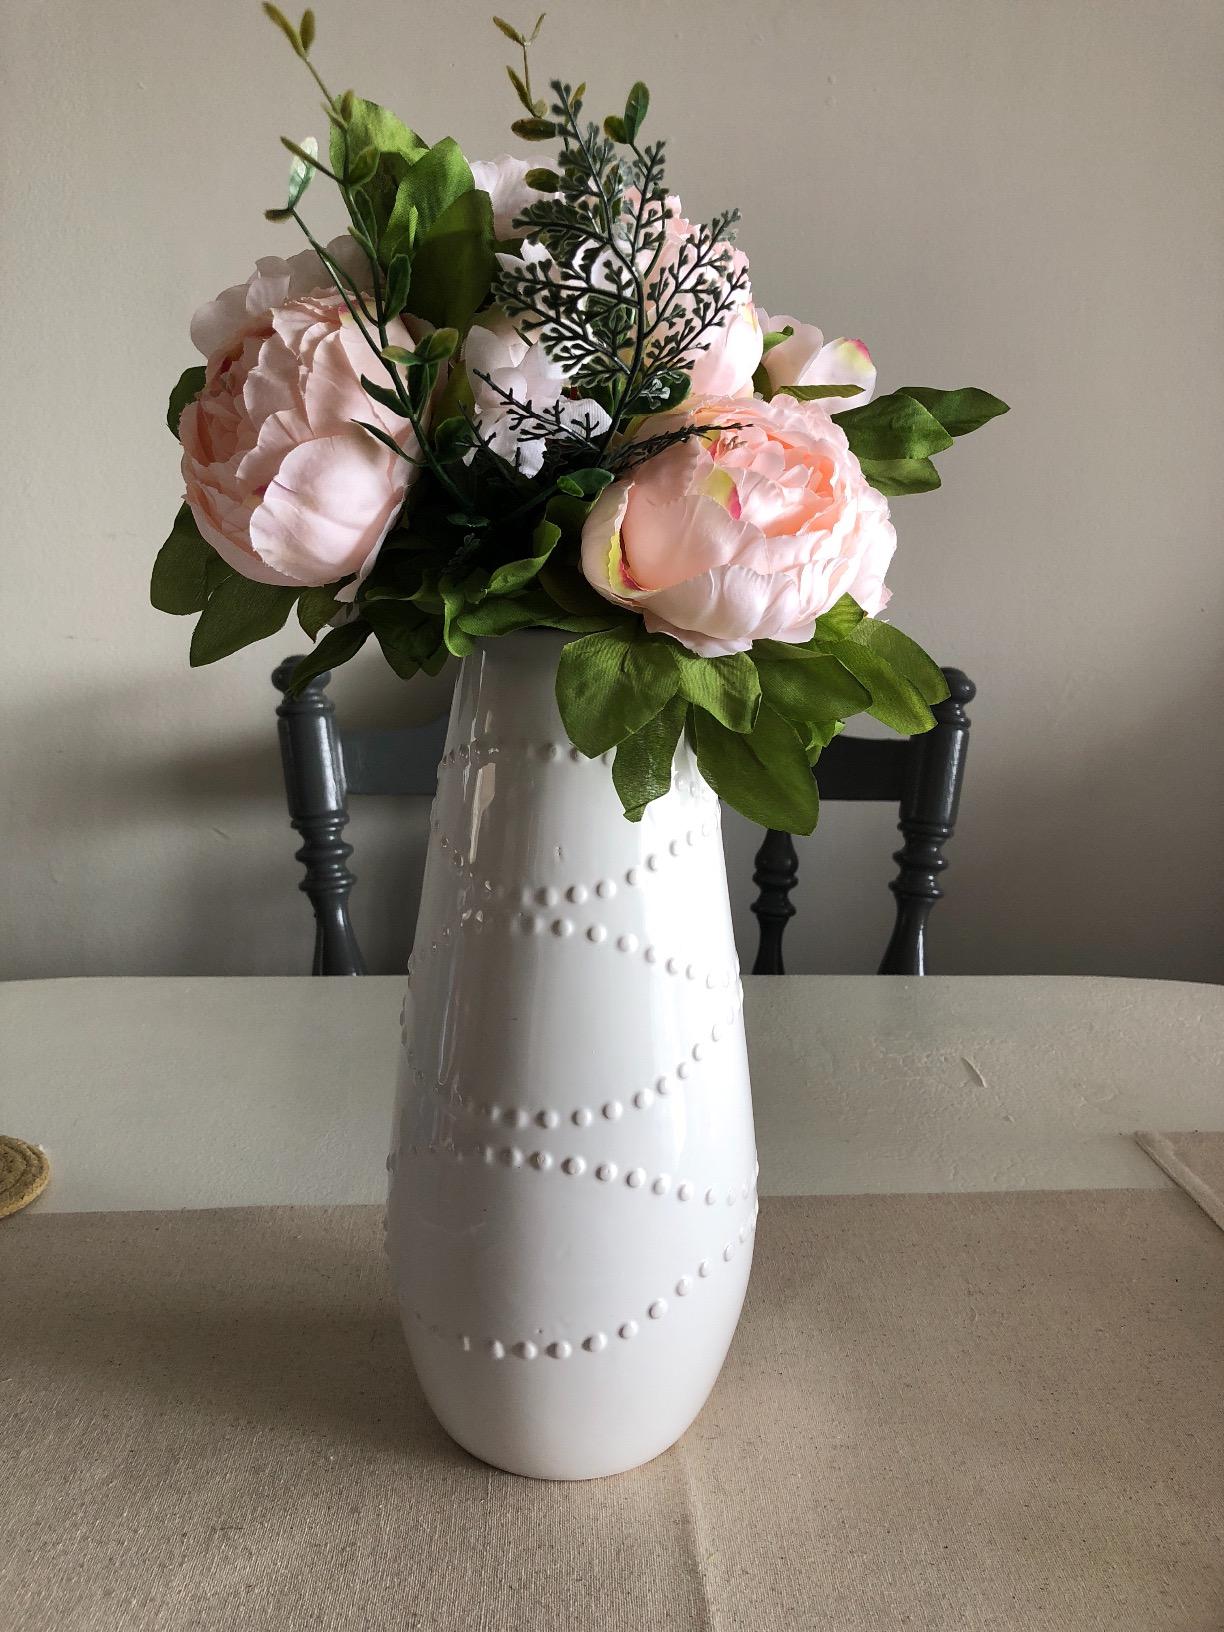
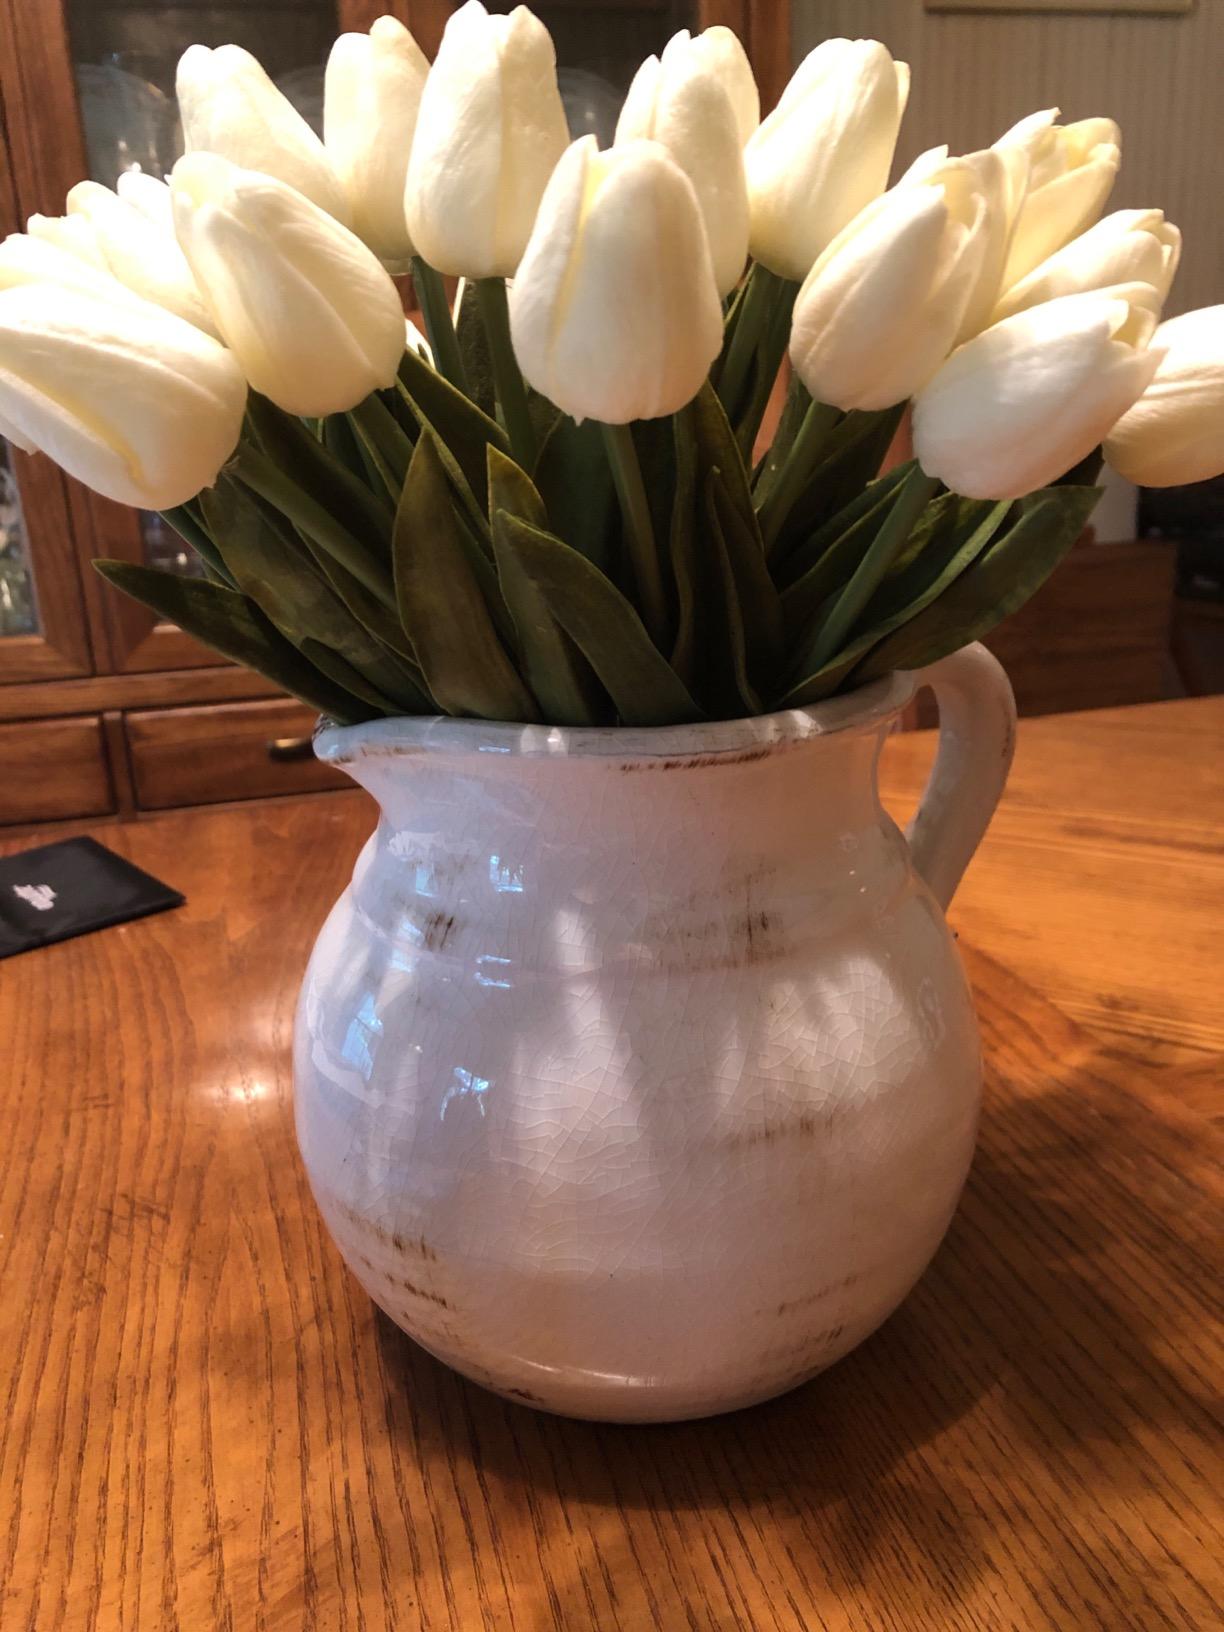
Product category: vase
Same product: no